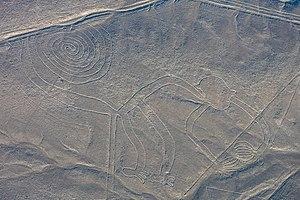
Les géoglyphes de Nazca, appelés communément lignes de Nazca, sont de grandes figures tracées sur le sol, souvent d'animaux stylisés, parfois de simples lignes longues de plusieurs kilomètres, visibles dans le désert de Nazca, dans le sud du Pérou. Le sol sur lequel se dessinent ces géoglyphes est couvert de cailloux que l'oxyde de fer colore en rouge. En les ôtant, les Nazcas ont fait apparaître un sol gypseux grisâtre, découpant ainsi les contours des figures qu'ils traçaient.